2022 Men's T20 World Cup squads

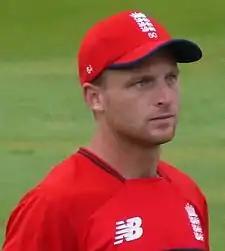
Jos Buttler captained England during their tournament win.

The 2022 ICC Men's T20 World Cup was the eighth ICC Men's T20 World Cup tournament, played in Australia from 16 October to 13 November 2022. Each team selected a squad of fifteen players before 10 October 2022. The player ages were as on 16 October 2022, the opening day of the tournament, and where a player played for more than one team in Twenty20 cricket, only their domestic team was listed (for example: at the time, Jos Buttler played for Lancashire Lightning).